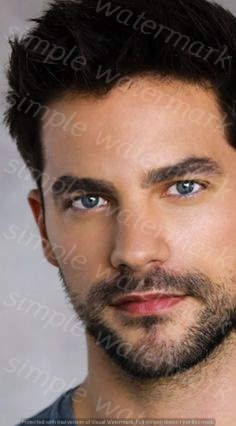
Label: Watermark